Asian Film Award for Best Supporting Actress

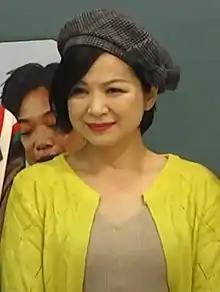
The 2025 recipient: Yang Kuei-mei

The Asian Film Award for Best Supporting Actress is presented annually by the Asian Film Awards Academy (AFAA), a non-profit organization founded by Busan International Film Festival, Hong Kong International Film Festival and Tokyo International Film Festival with the shared goal of celebrating excellence in Asian cinema. It was first presented in 2008.